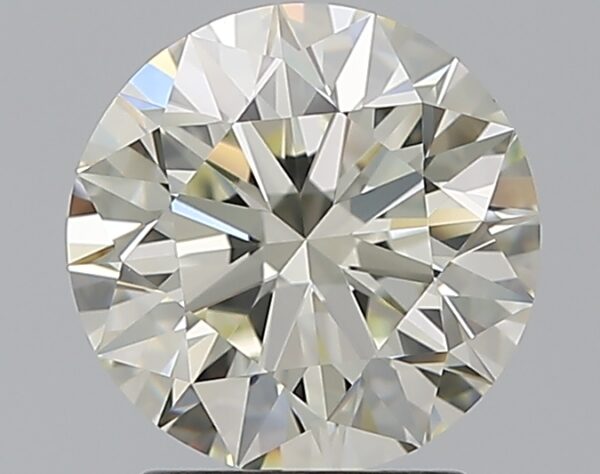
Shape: round
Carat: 2.05
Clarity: VVS2
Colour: K
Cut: EX
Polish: EX
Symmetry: EX
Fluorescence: ST
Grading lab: GIA
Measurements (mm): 8.09 x 8.12 x 5.07